The Micallef P(r)ogram(me)

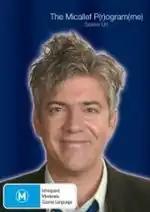
DVD cover of series 1

The Micallef P(r)ogram(me) is an Australian sketch comedy television series hosted by Shaun Micallef, and written by Micallef and Gary McCaffrie, that ran from 1998 to 2001 on ABC TV. It was known as The Micallef Program in its first series, The Micallef Programme in its second series and The Micallef Pogram in its third series. "The Micallef P(r)ogram(me)" is an umbrella title used for the DVD releases.